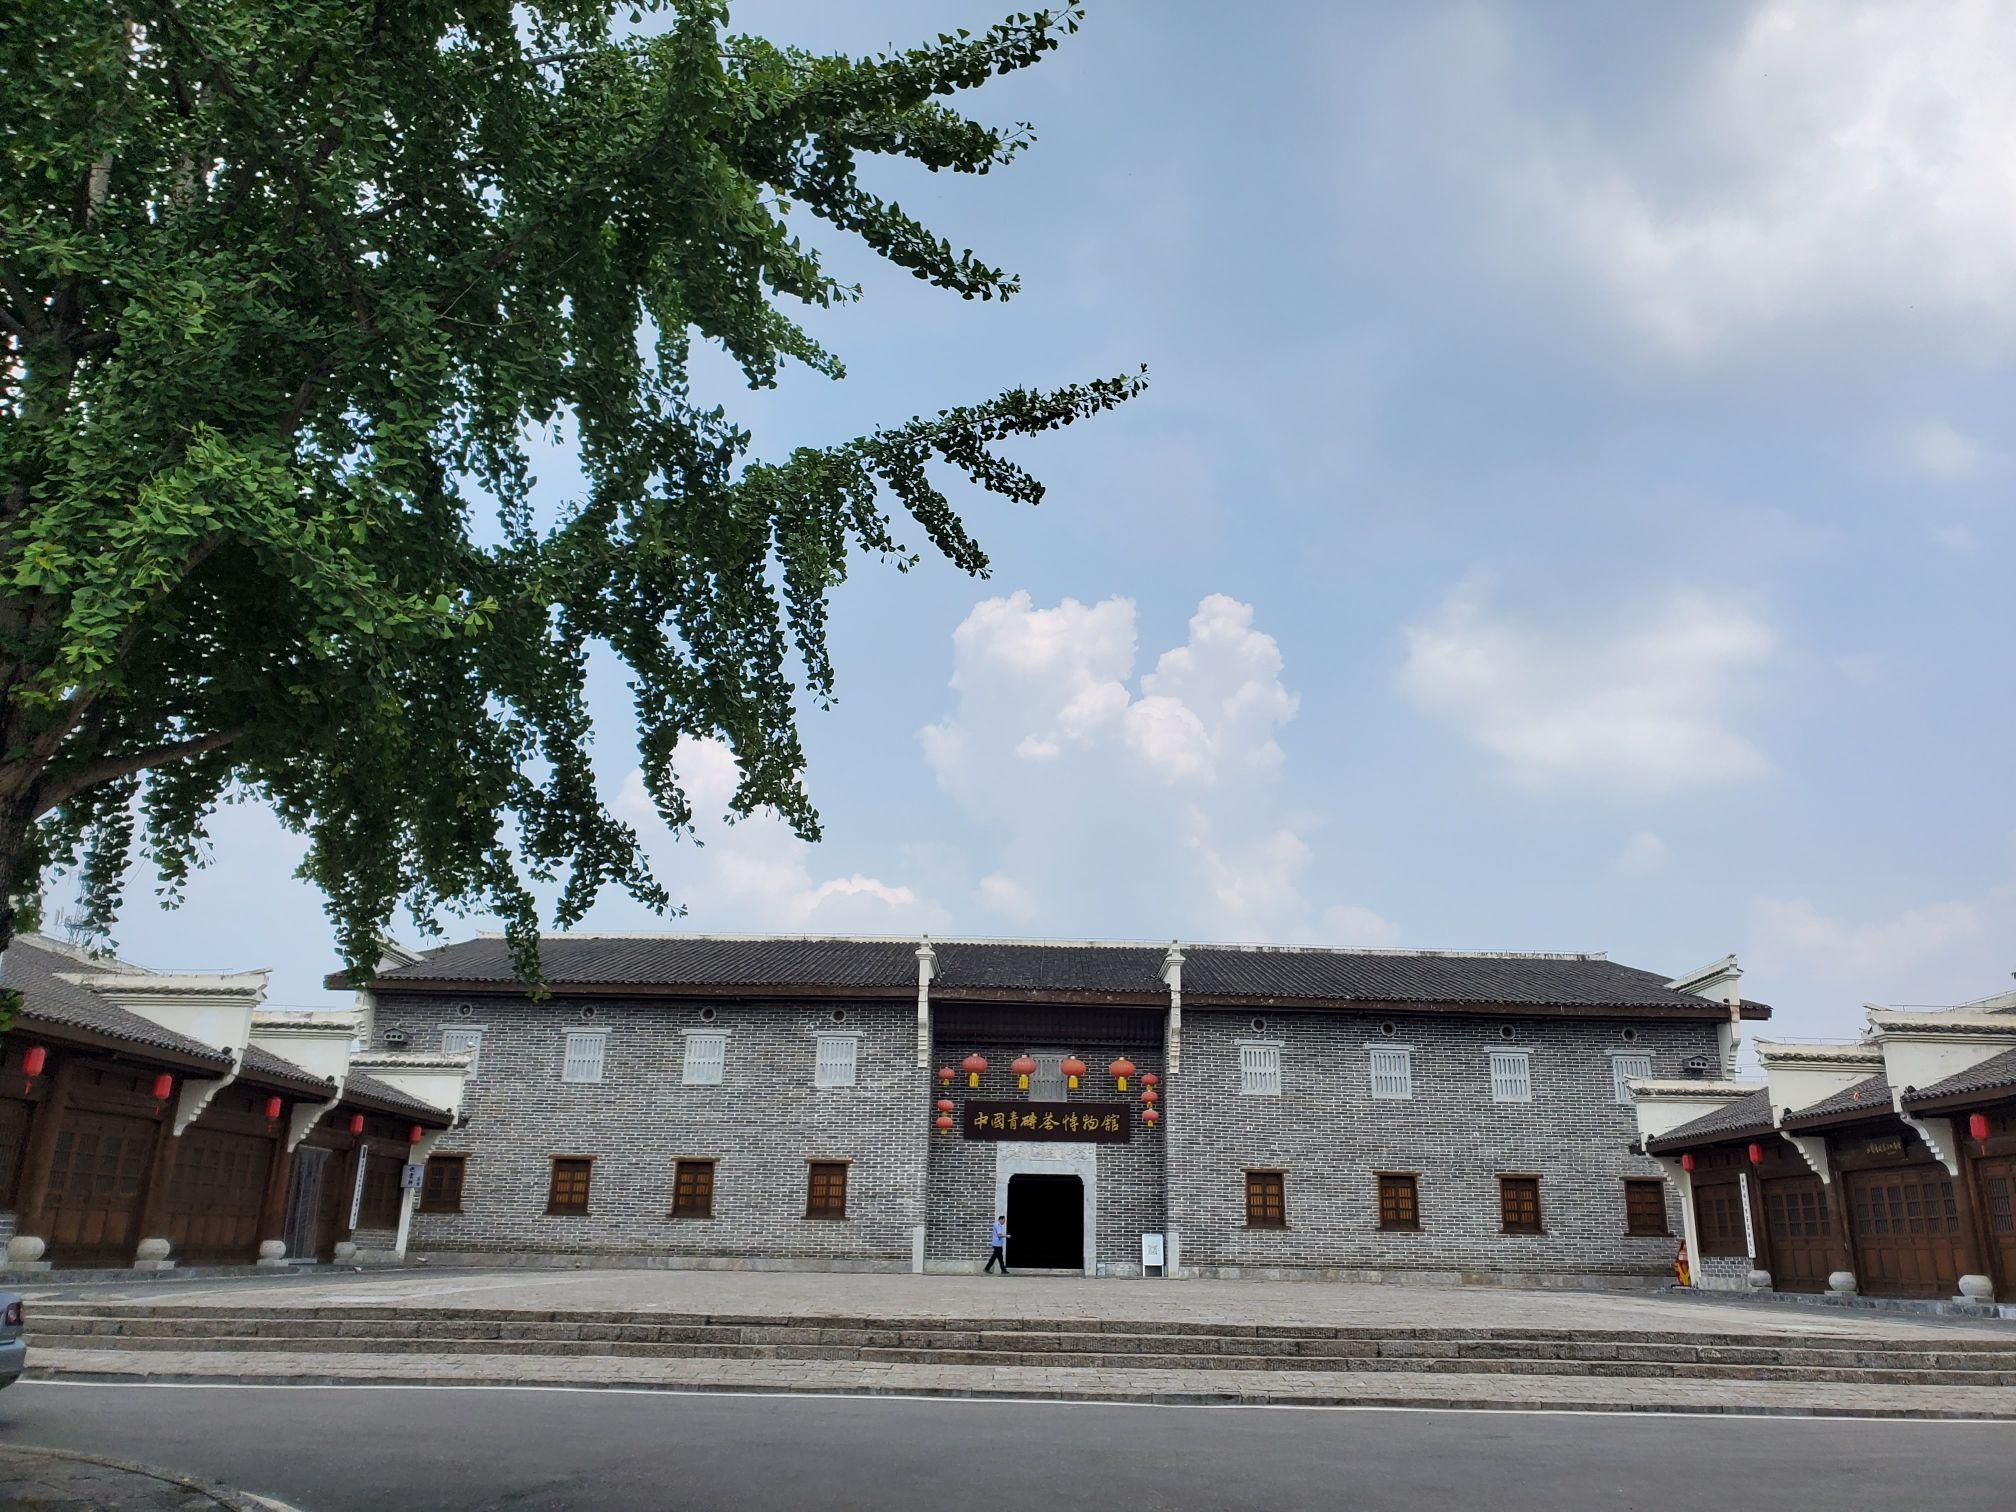
地标名称：中国青砖茶博物馆
所在城市：咸宁市·赤壁市